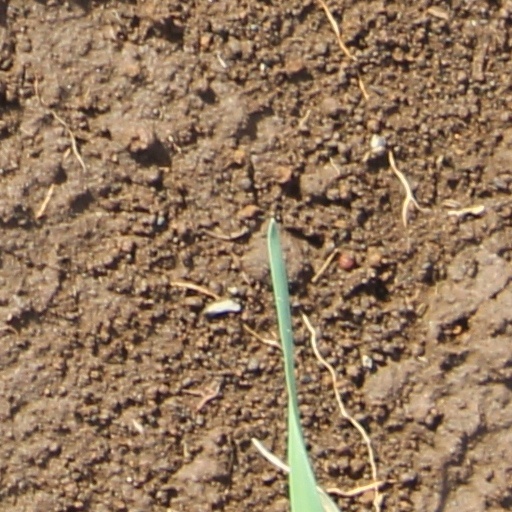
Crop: wheat